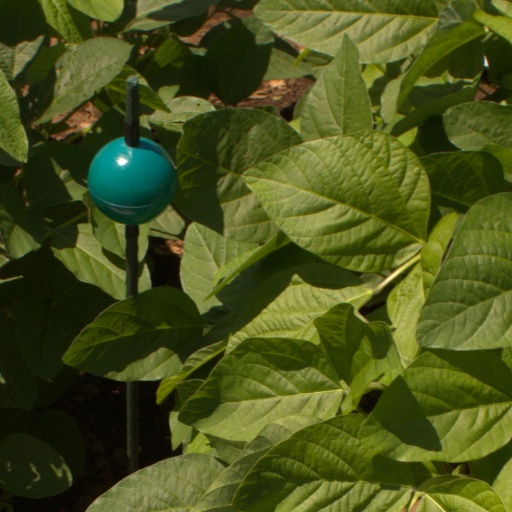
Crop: soybean